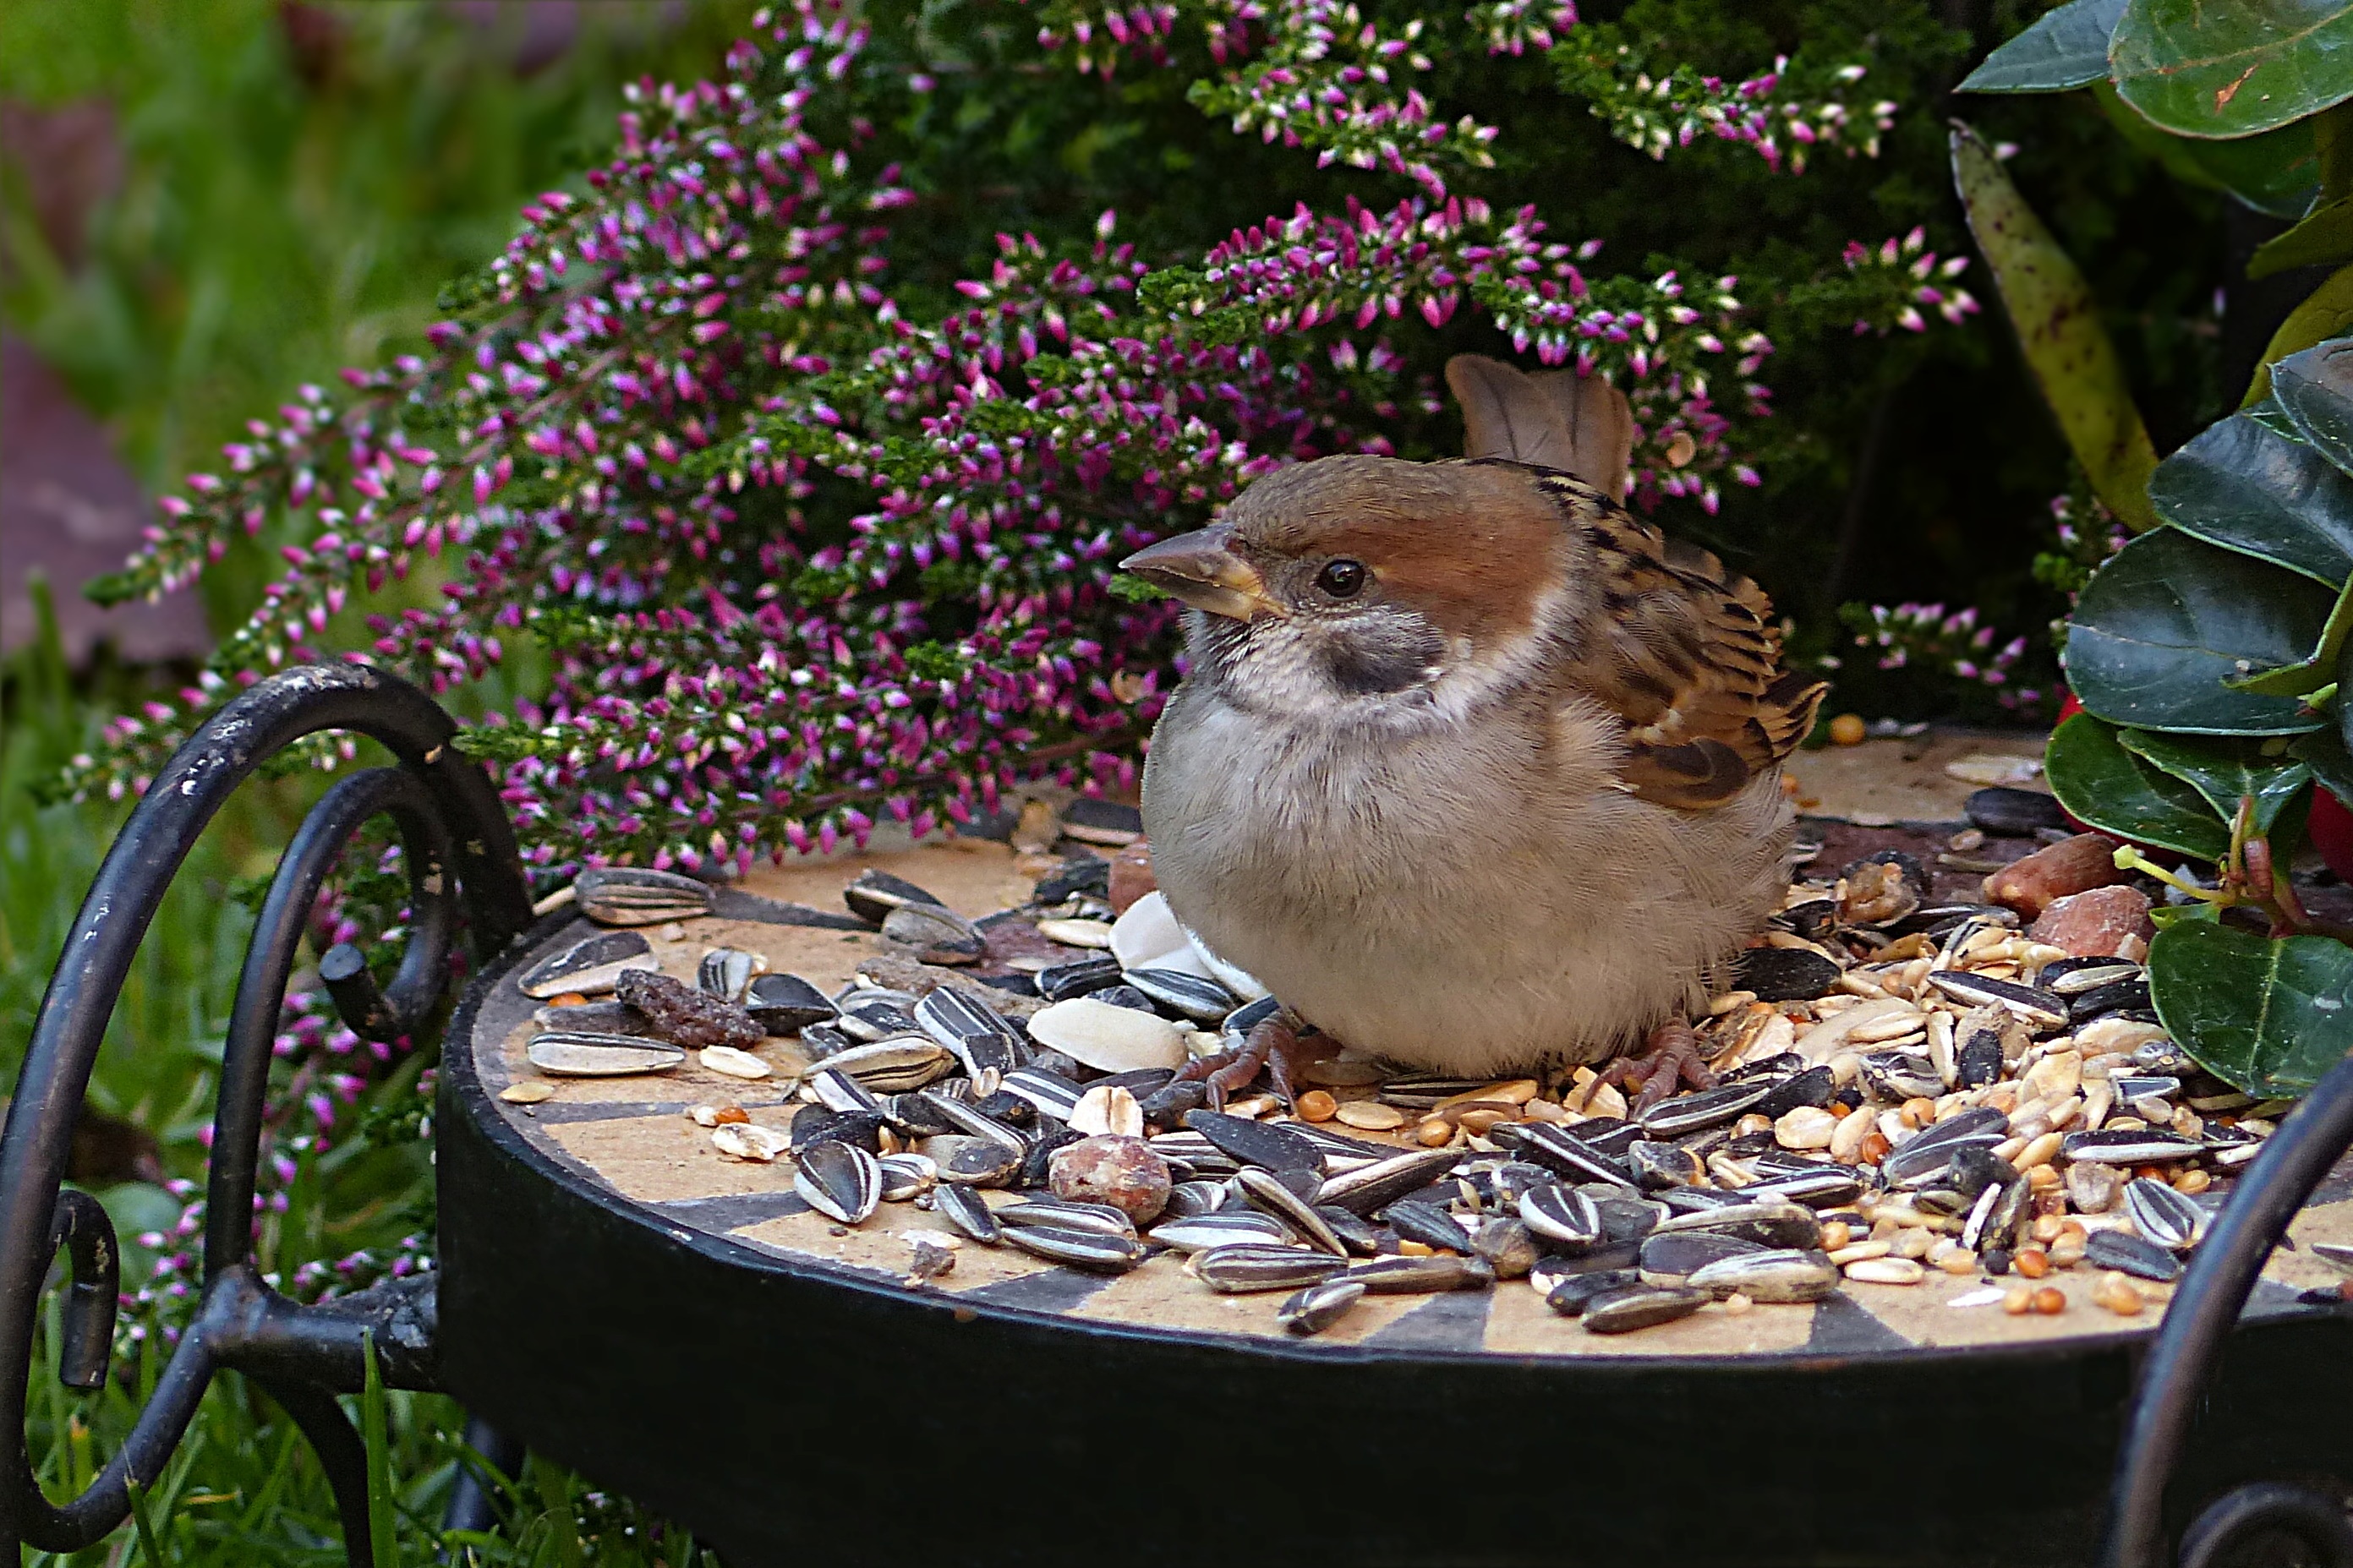
bird, flower, wildlife, young, garden, fauna, vertebrate, sparrow, foraging, sperling, passer domesticus, house sparrow, old world flycatcher, perching bird